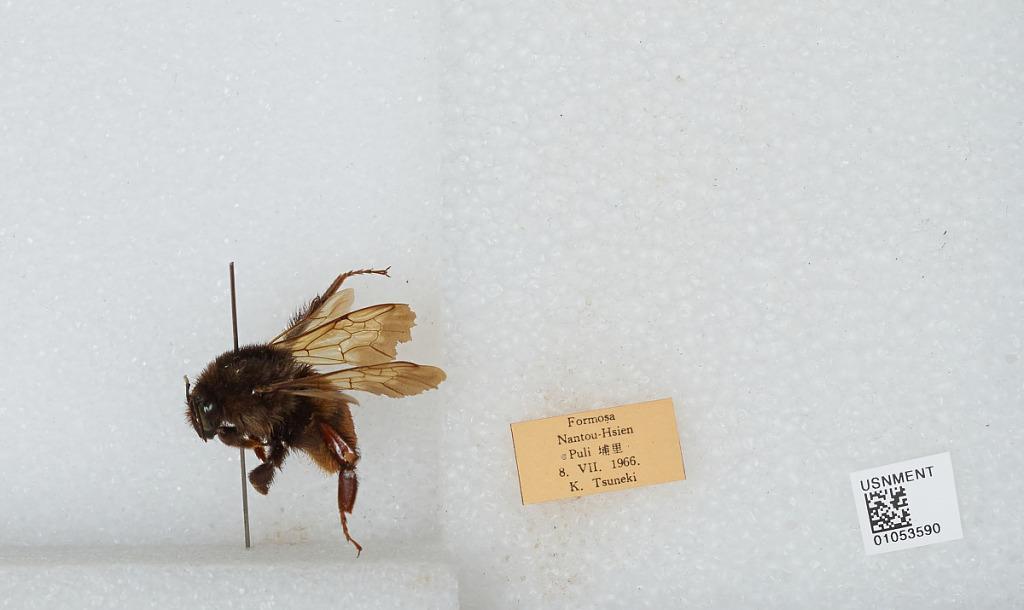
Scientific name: Bombus sp.
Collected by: K. Tsuneki
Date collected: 1966-7-8
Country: Taiwan
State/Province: Nantou
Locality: Hsien Puli